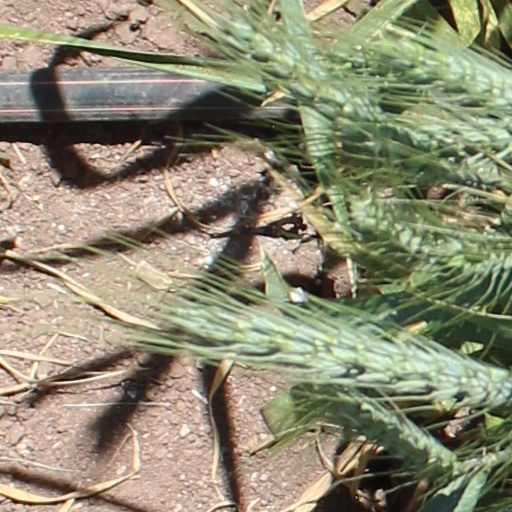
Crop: wheat